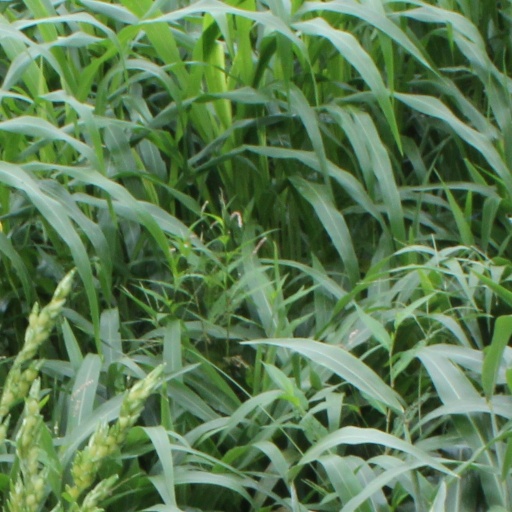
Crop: sorghum